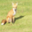
Label: fox